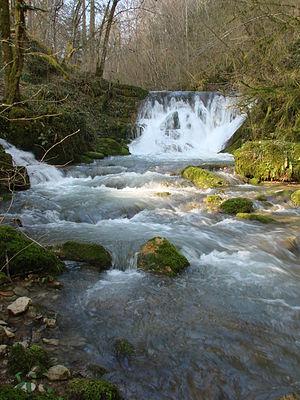
Cascade sur le Brevon à Saint-Rambert-en-Bugey
Saint-Rambert-en-Bugey est une commune française située dans le département de l'Ain en région Auvergne-Rhône-Alpes.
Le Brévon, ou Brevon, est un ruisseau du massif du Bugey, une région naturelle du département de l'Ain, dans la région Auvergne-Rhône-Alpes. Affluent de l'Albarine, et donc sous-affluent du Rhône par l'Ain, le Brévon est intimement lié à l'histoire de la ville de Saint-Rambert-en-Bugey.
L'Albarine est une rivière de France, dans le département de l'Ain en région Auvergne-Rhône-Alpes, et un affluent gauche de l'Ain donc un sous-affluent du fleuve le Rhône.